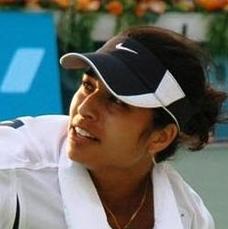
Age: 22